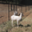
Label: deer